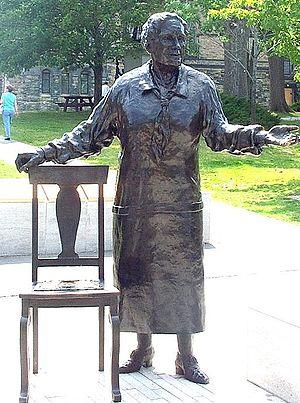
Emily Murphy est une écrivaine canadienne et la première femme juge municipale de l'empire britannique.